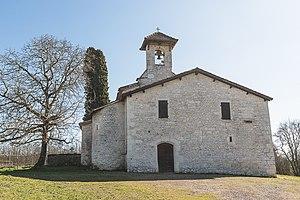
Eglise de Saint-Martin de Caussanille
Saint-Georges est une commune française située dans le département de Tarn-et-Garonne, en région Occitanie.